The Queen's Gambit (miniseries)

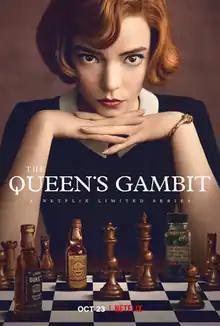
Promotional poster

The Queen's Gambit is a 2020 American coming-of-age period drama television miniseries based on the 1983 novel by Walter Tevis. The title refers to the "Queen's Gambit", a chess opening. The series was written and directed by Scott Frank, who created it with Allan Scott, who owns the rights to the book. Beginning in the mid-1950s and proceeding into the 1960s, the story follows the life of Beth Harmon (Anya Taylor-Joy), a fictional American chess prodigy on her rise to the top of the chess world while struggling with drug and alcohol dependency.